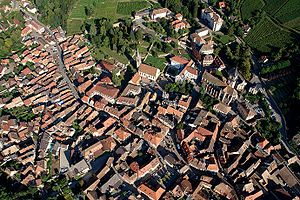
Ribeauvillé
Ribeauvillé set fra luften
Ribeauvillé er en by og kommune det nordøstlige Frankrig. Byen er et sous-préfecture i departement Haut-Rhin i regionen Alsace og har knapt 5.000 indbyggere.